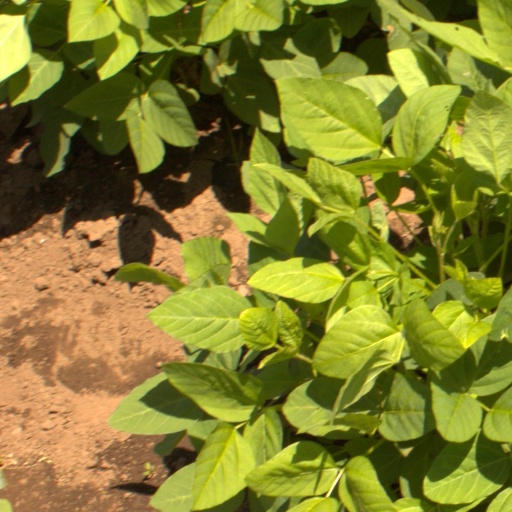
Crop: soybean